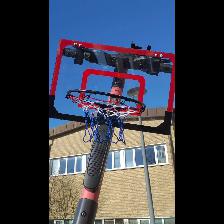
Label: NonHuman